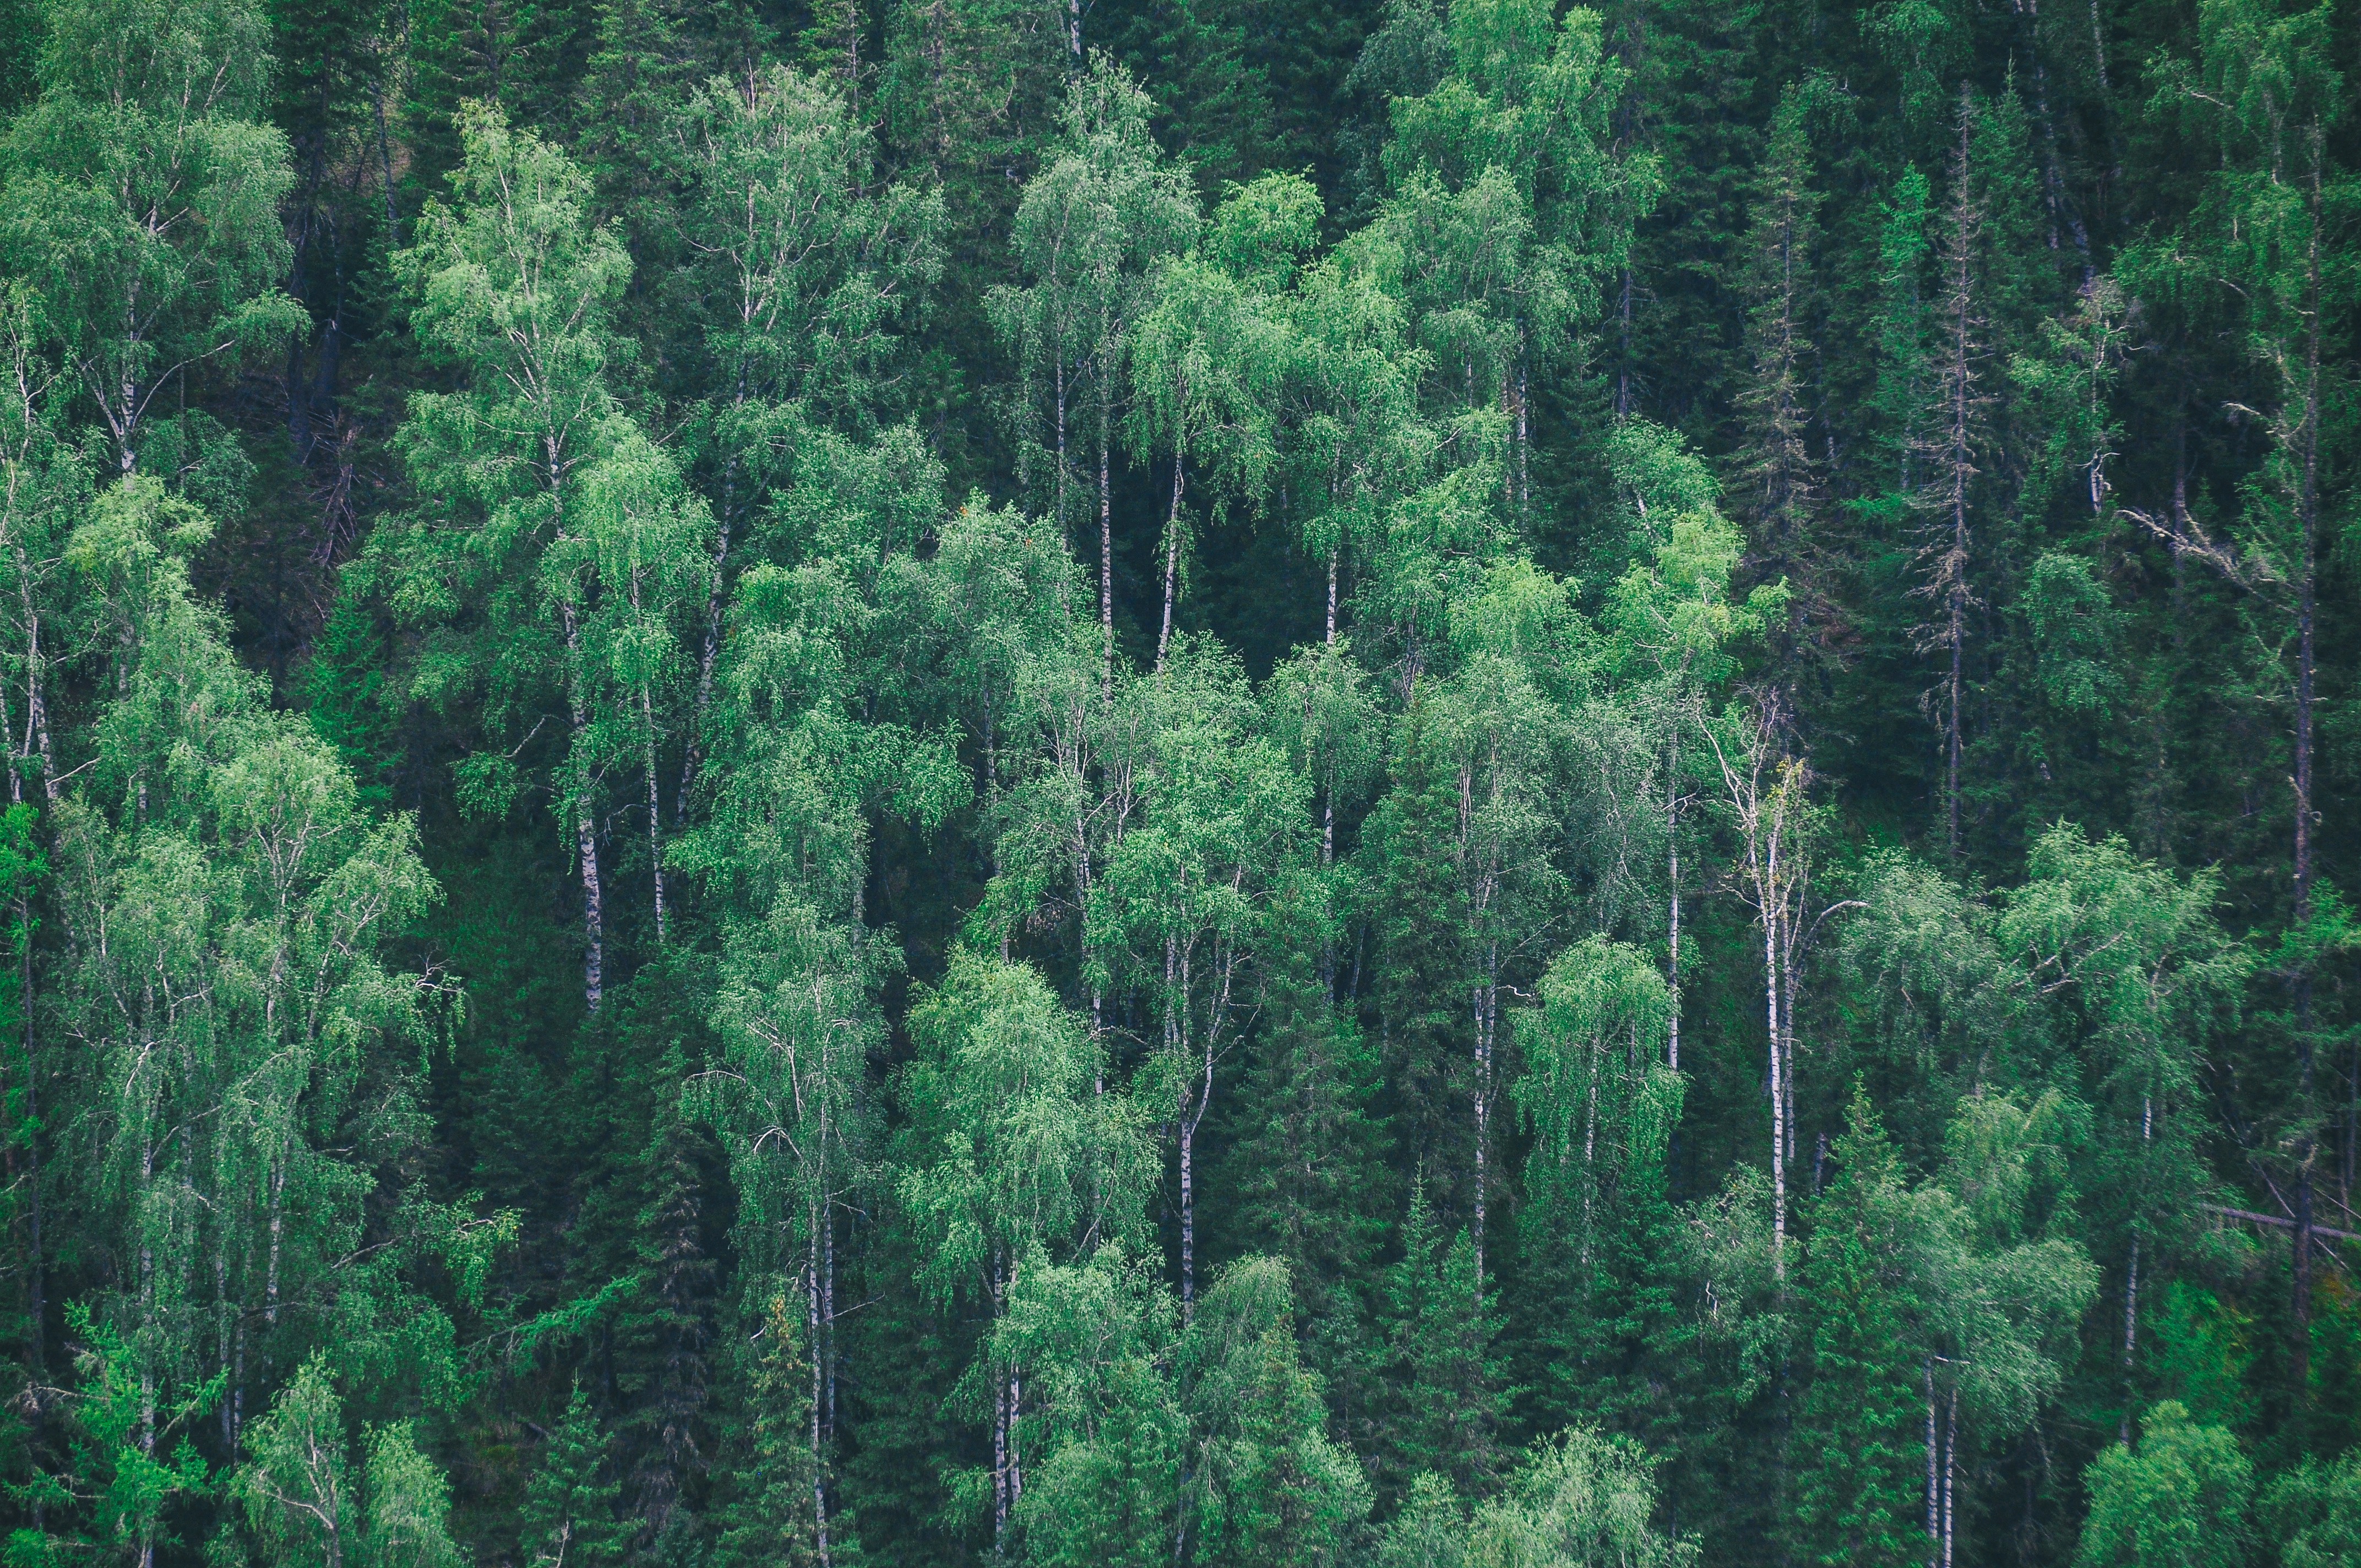
tree, forest, wilderness, wood, green, jungle, lush, evergreen, fir, spruce, vegetation, rainforest, woodland, habitat, ecosystem, biome, old growth forest, natural environment, geographical feature, atmospheric phenomenon, temperate broadleaf and mixed forest, temperate coniferous forest, riparian forest